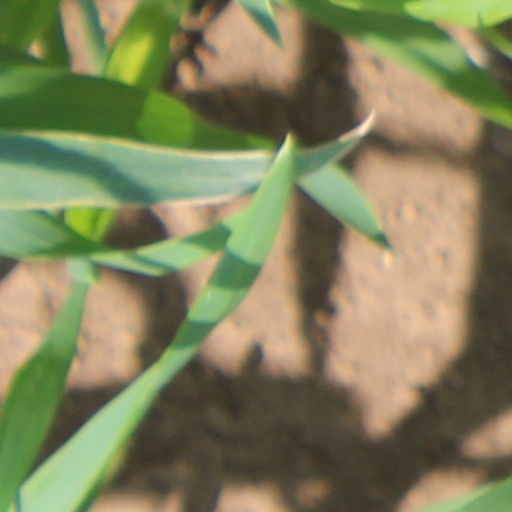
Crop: wheat